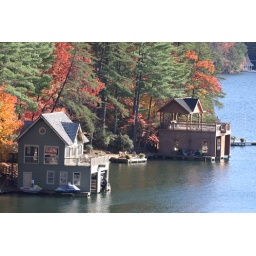
The naming of lakes is interesting. Lake in the begining indicates a clear water lake. Lake Burton is a clear water lake.